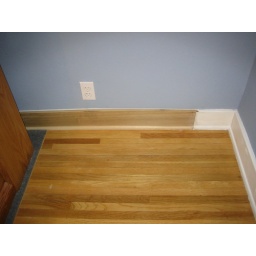
Floor trim in my bedroom where the passage door was removed.